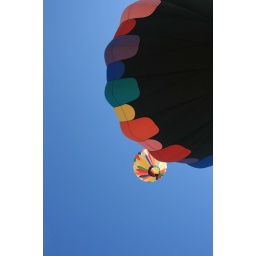
gorgeous colors against the blue sky